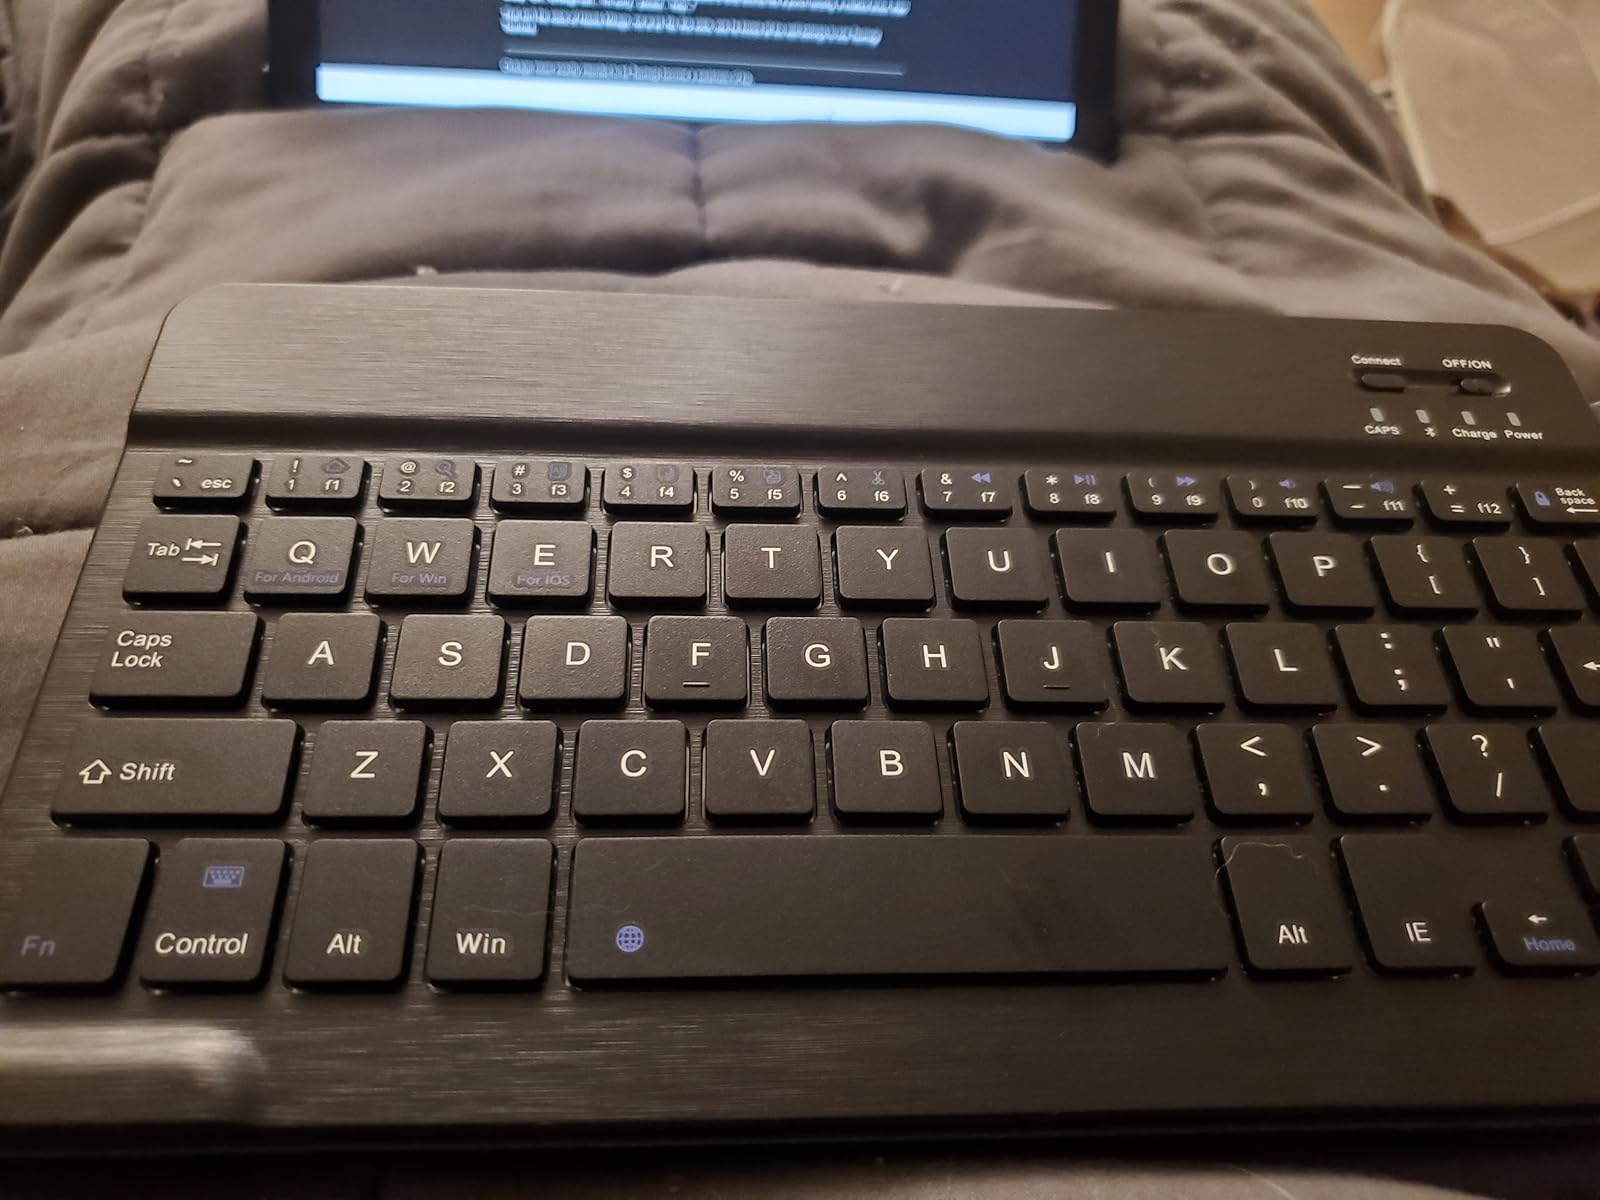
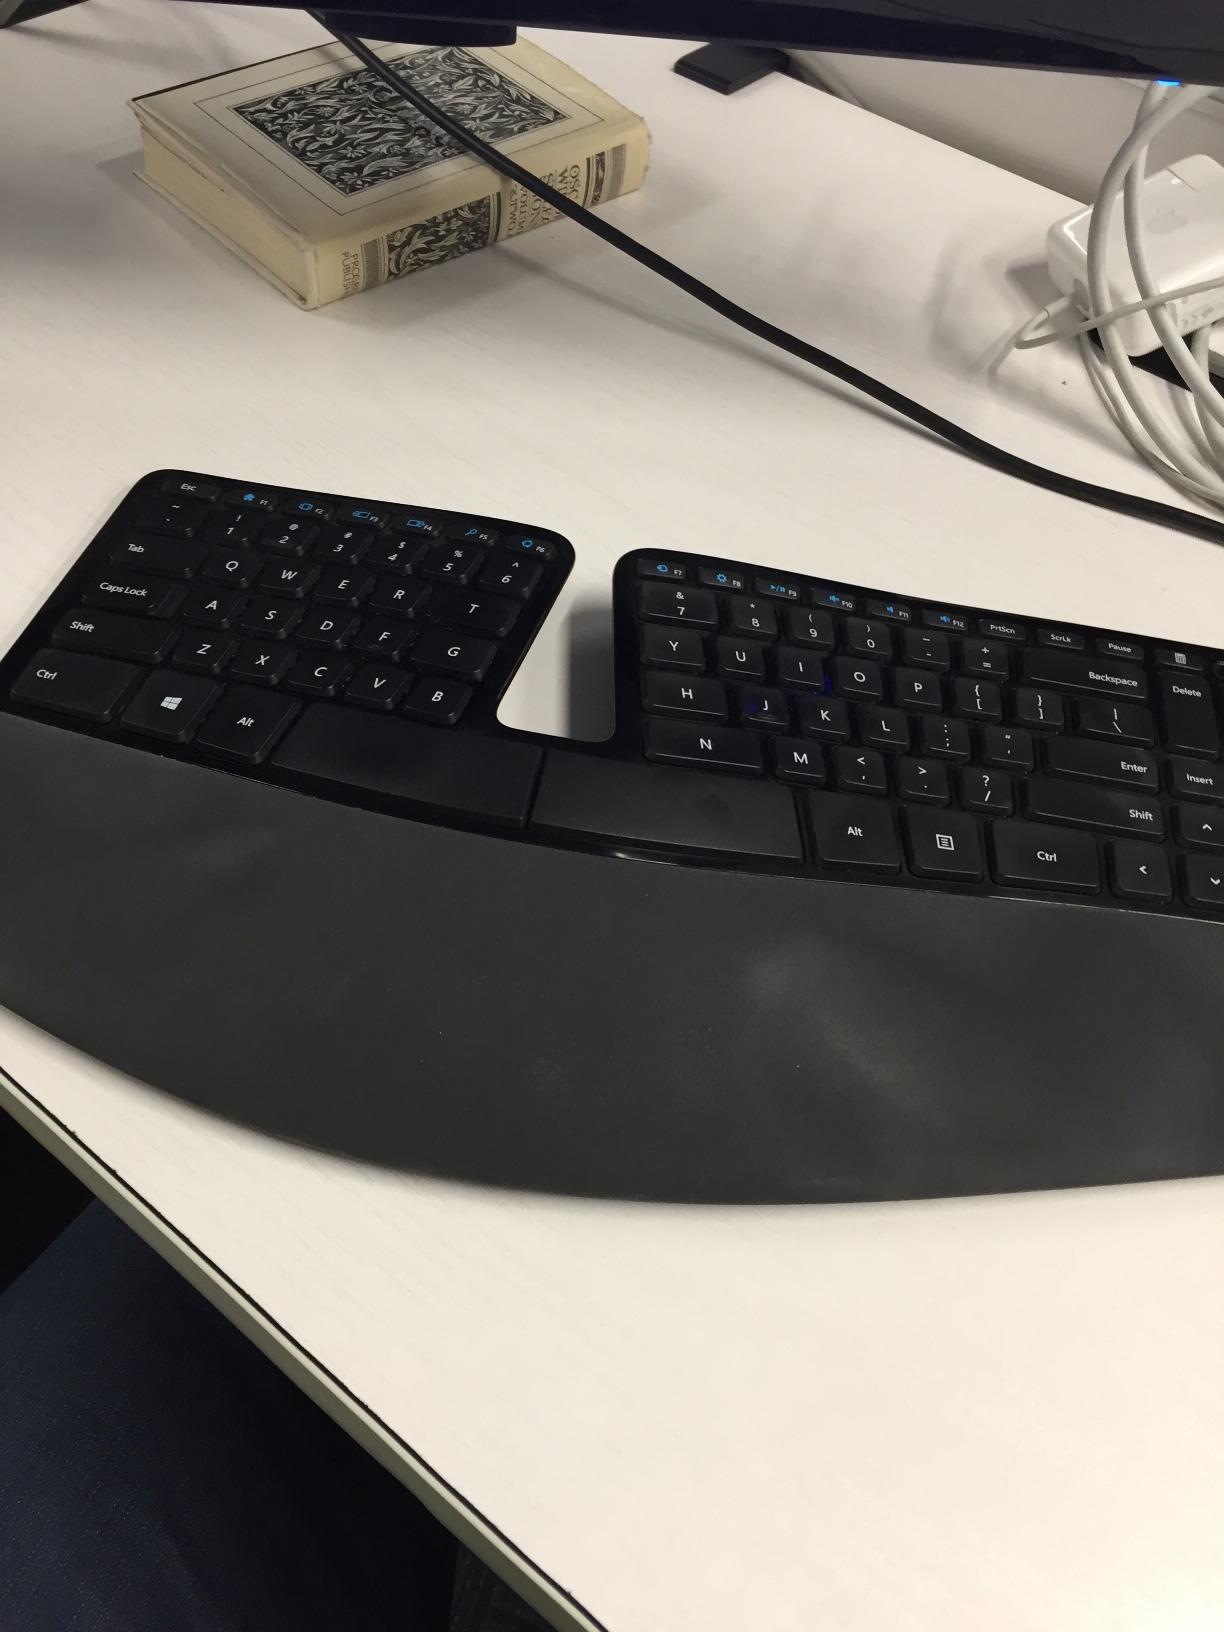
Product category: keyboard
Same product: no